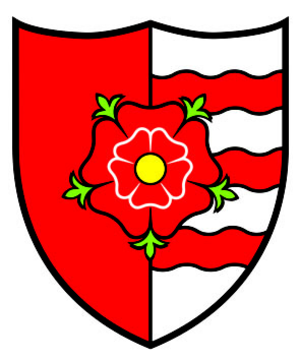
Armoiries de la commune d'Estavayer-le-Lac en Suisse
Estavayer-le-Lac est une localité et une ancienne commune suisse du canton de Fribourg, chef-lieu du district de la Broye.